Naples, Long Beach

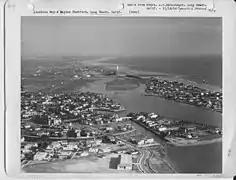
Naples, Treasure Island and the Peninsula in 1936

From 1904 to 1950, the neighborhood was served by the Pacific Electric Balboa Line.